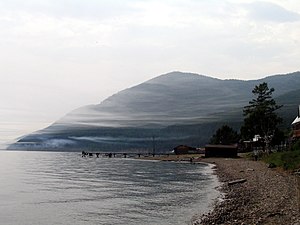
Bajkalbjergene
Bjergene og søen om sommeren, set fra Bolsjije Koty på sydvestsiden af Bajkalsøen.
Bajkalbjergene er en bjergkæde som stiger brat op fra nordvestsiden af Bajkalsøen i det sydlige Sibirien i Rusland. Den Midtsibiriske højslette grænser mod syd til den østlige del af Sajanbjergene og Bajkalbjergene.